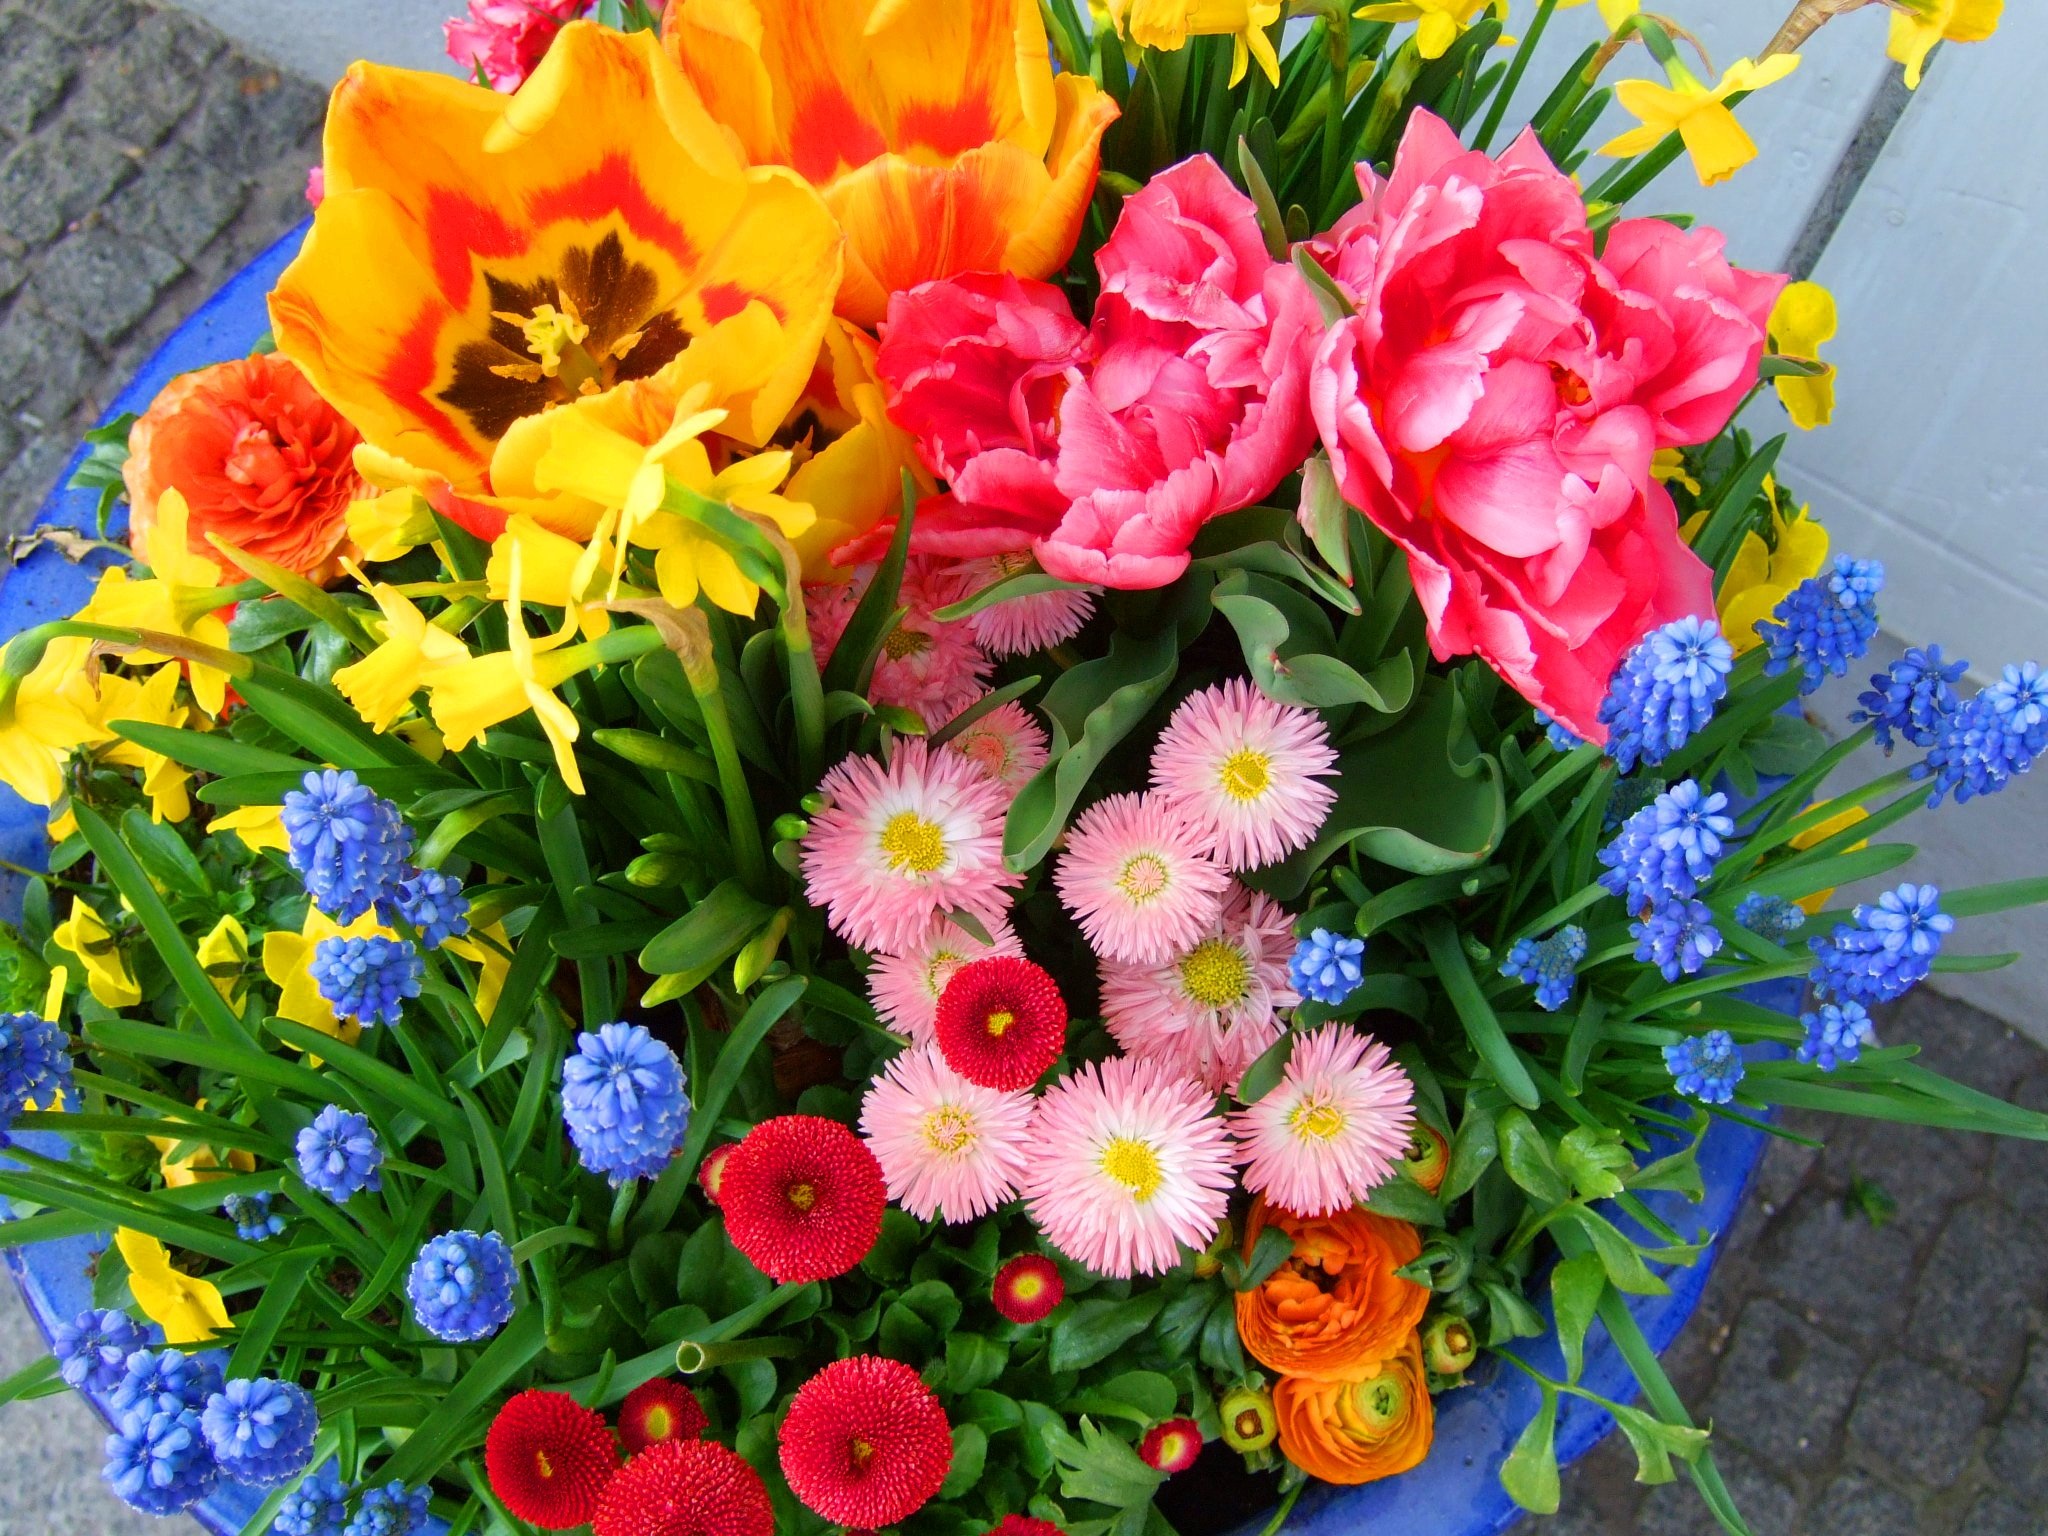
plant, flower, bloom, orange, spring, colorful, yellow, flora, flowers, floristry, pink flower, flowering plant, flower bouquet, cut flowers, floral design, annual plant, land plant, flower arranging